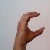
The image shows a hand gesture representing the letter 'C' in Indian Sign Language.